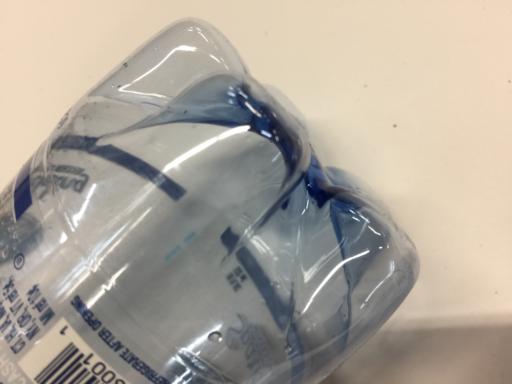
Waste category: plastic